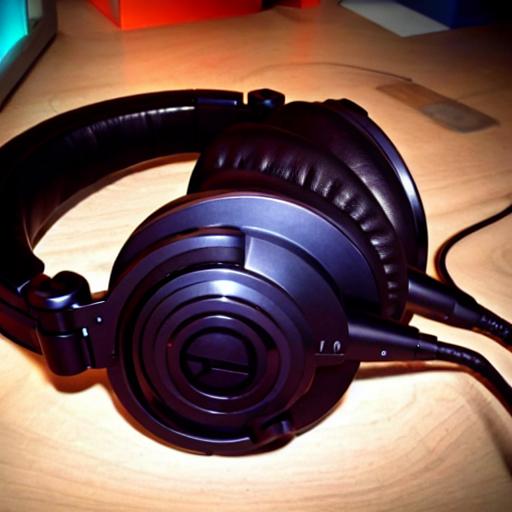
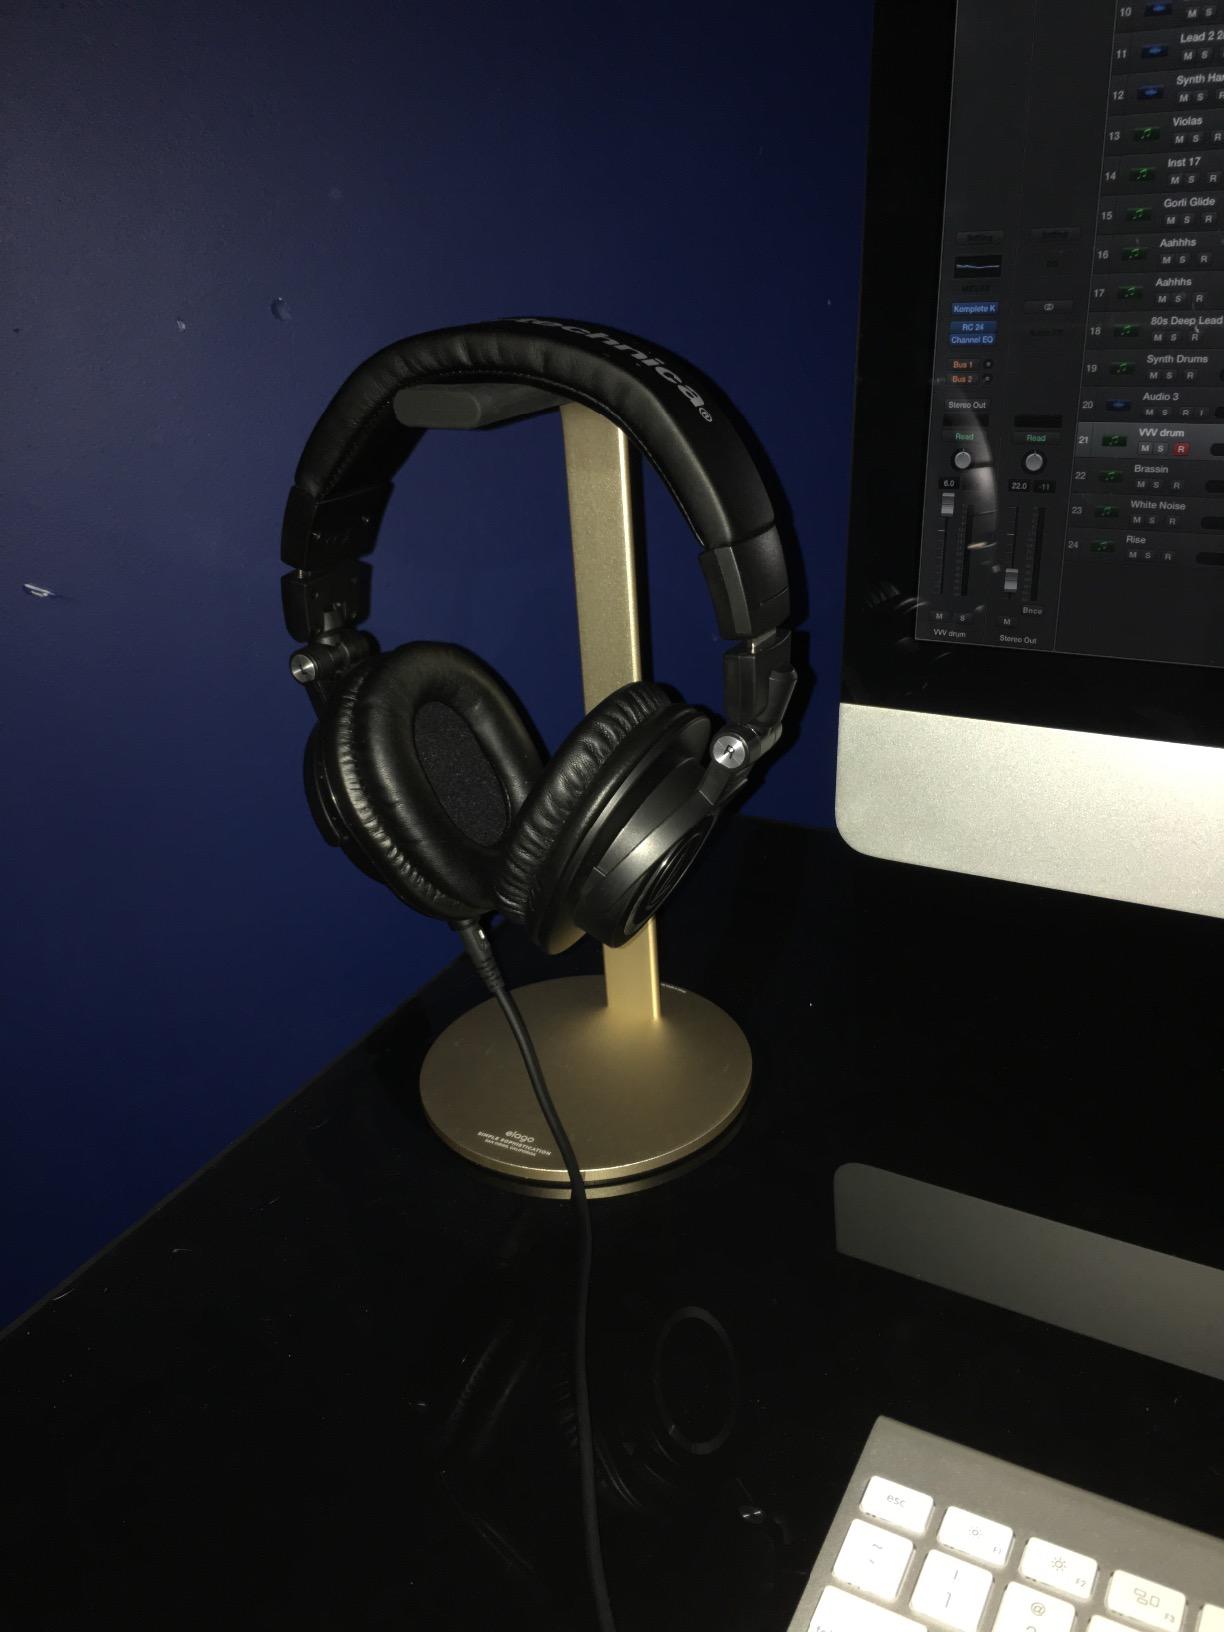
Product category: headphones
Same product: no